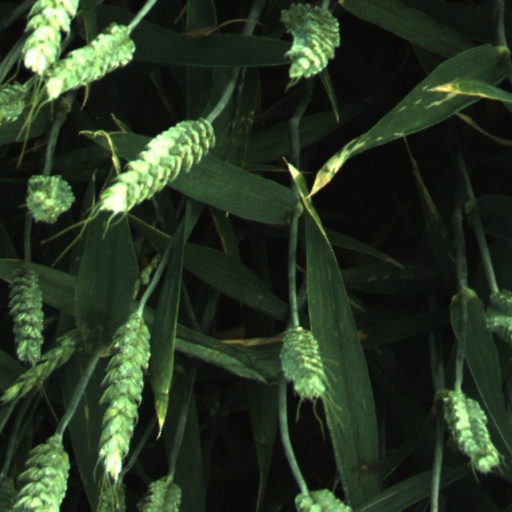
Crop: wheat